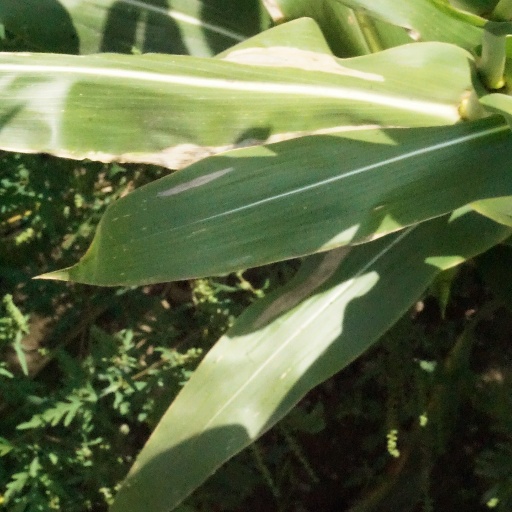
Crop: maize; corn